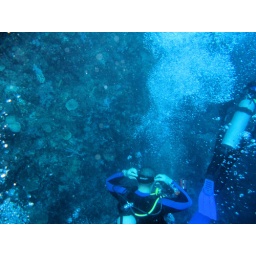
Diving Limasawa Island.  First dive in a cove, 2nd dive a wall dive into an underwater canyon about 80-100 feet deep.